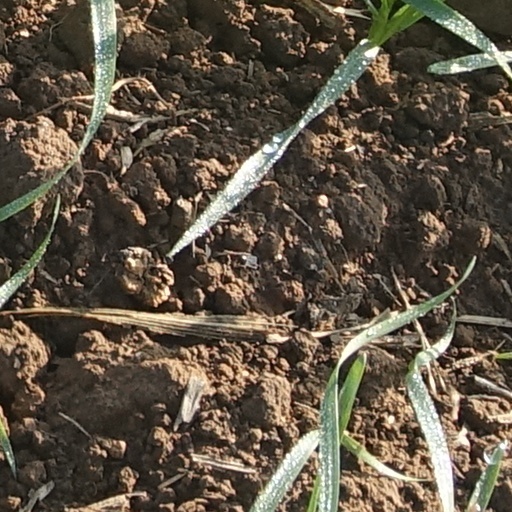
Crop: wheat